Sean Pertwee

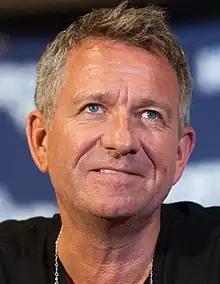
Pertwee in 2017

Sean Carl Roland Pertwee (born 4 June 1964) is an English actor, narrator and producer. His credits include "Chancer" (1990), "Leon the Pig Farmer" (1992), "Cadfael" (1994), "Bodyguards" (1997), "Event Horizon" (1997), "Stiff Upper Lips" (1998), "Soldier" (1998), "Cleopatra" (1999), "Love, Honour and Obey" (2000), "Dog Soldiers" (2002), "Julius Caesar" (2003), "" (2006), "Doomsday" (2008), "Honest" (2008), "Devil's Playground" (2010), "Four" (2011), "Wild Bill" (2011), "Elementary" (2013–2014), "Howl" (2015), "Gotham" (2014–2019), "Agatha Christie's The Pale Horse" (2020), "You" (2023), "Silent Witness" (2024), and "The Night Caller" (2024).